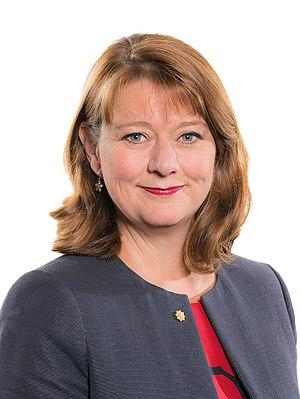
Leanne Wood, membre de l'Assemblée nationale du pays de Galles, a été dirigeante du parti national gallois Plaid Cymru entre 2012 et 2018. Socialiste, républicaine et indépendantiste avouée, elle était la première femme à diriger ce parti et son premier chef à ne pas parler couramment le gallois.